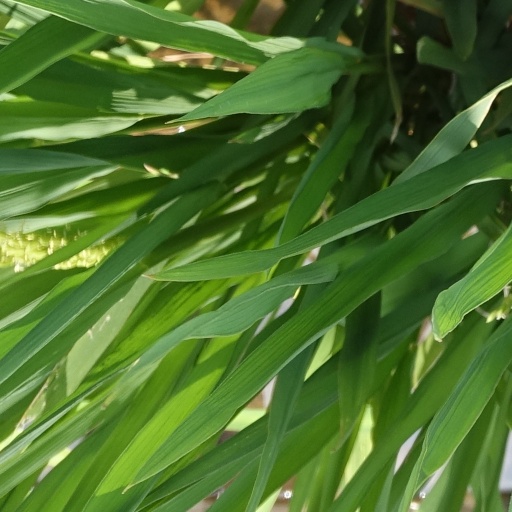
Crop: rice